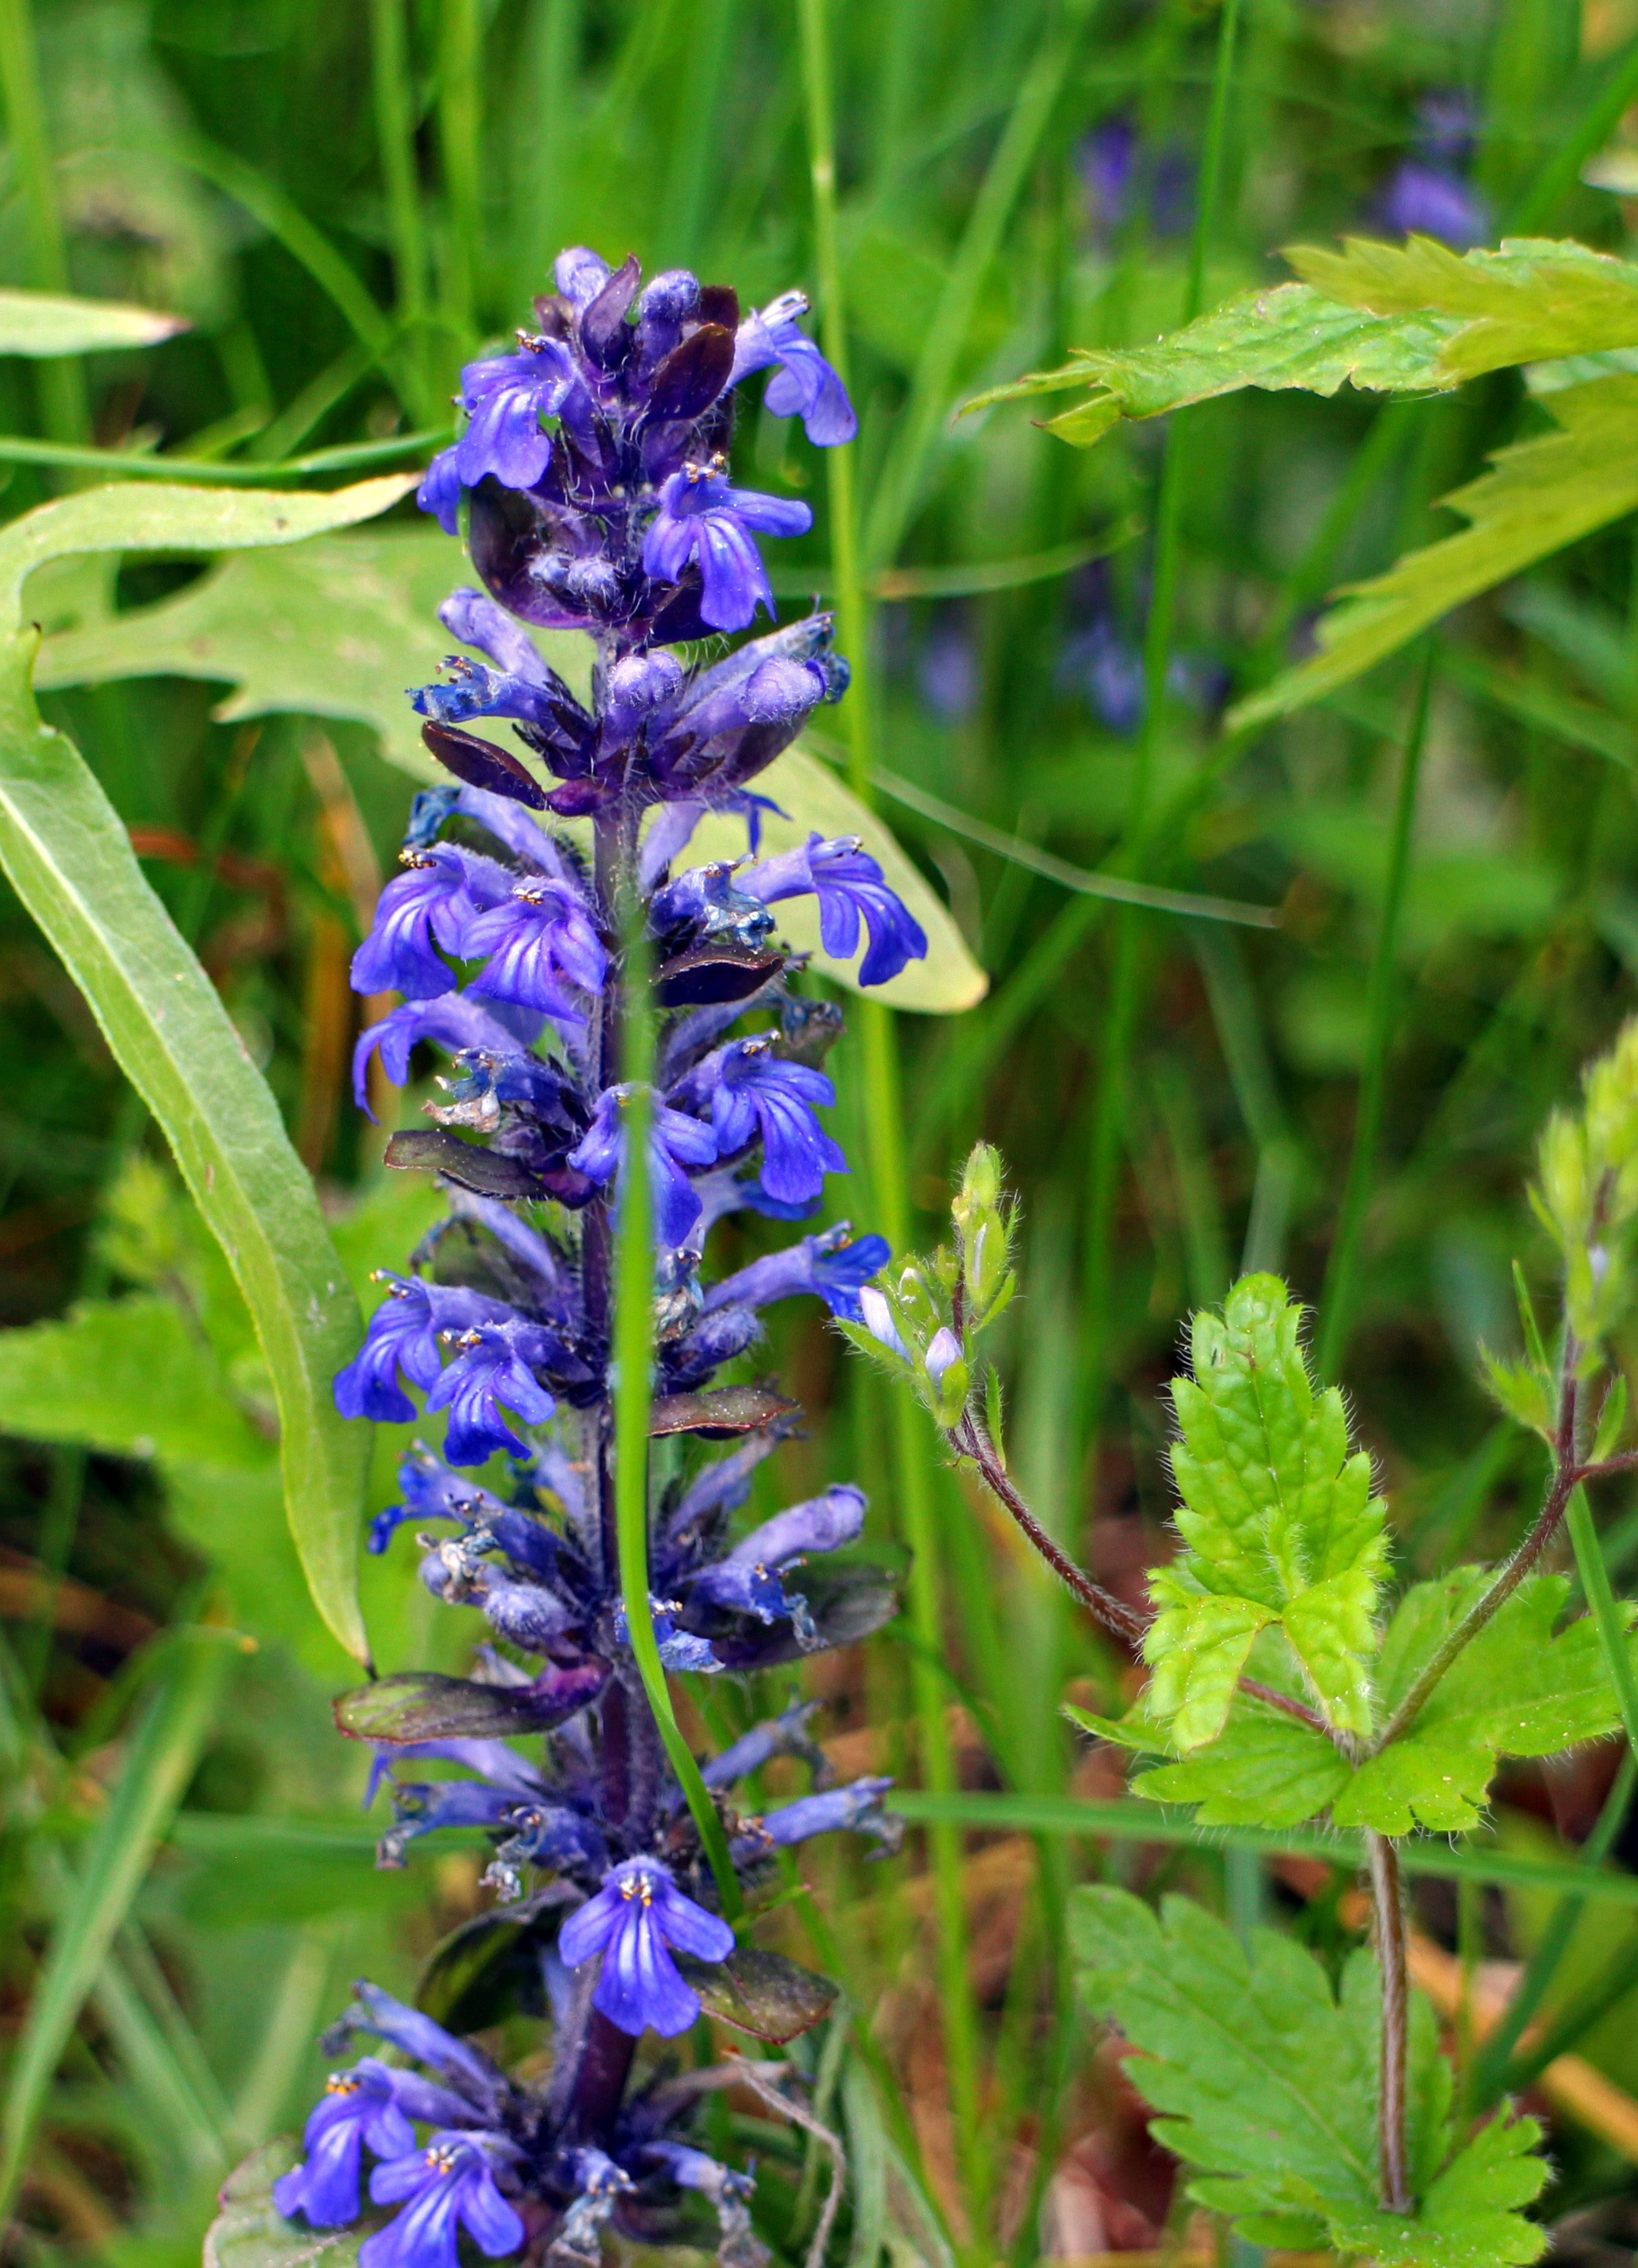
blossom, plant, flower, bloom, herb, botany, blue, garden, flora, lavender, wild flower, wildflower, pointed flower, lupin, flowering plant, ajuga, small flower, lamiaceae, bugle, ajuga g nsel, land plant, english lavender, hyssopus, broomrape